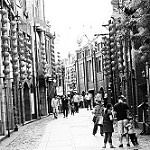
Scene: Outdoor